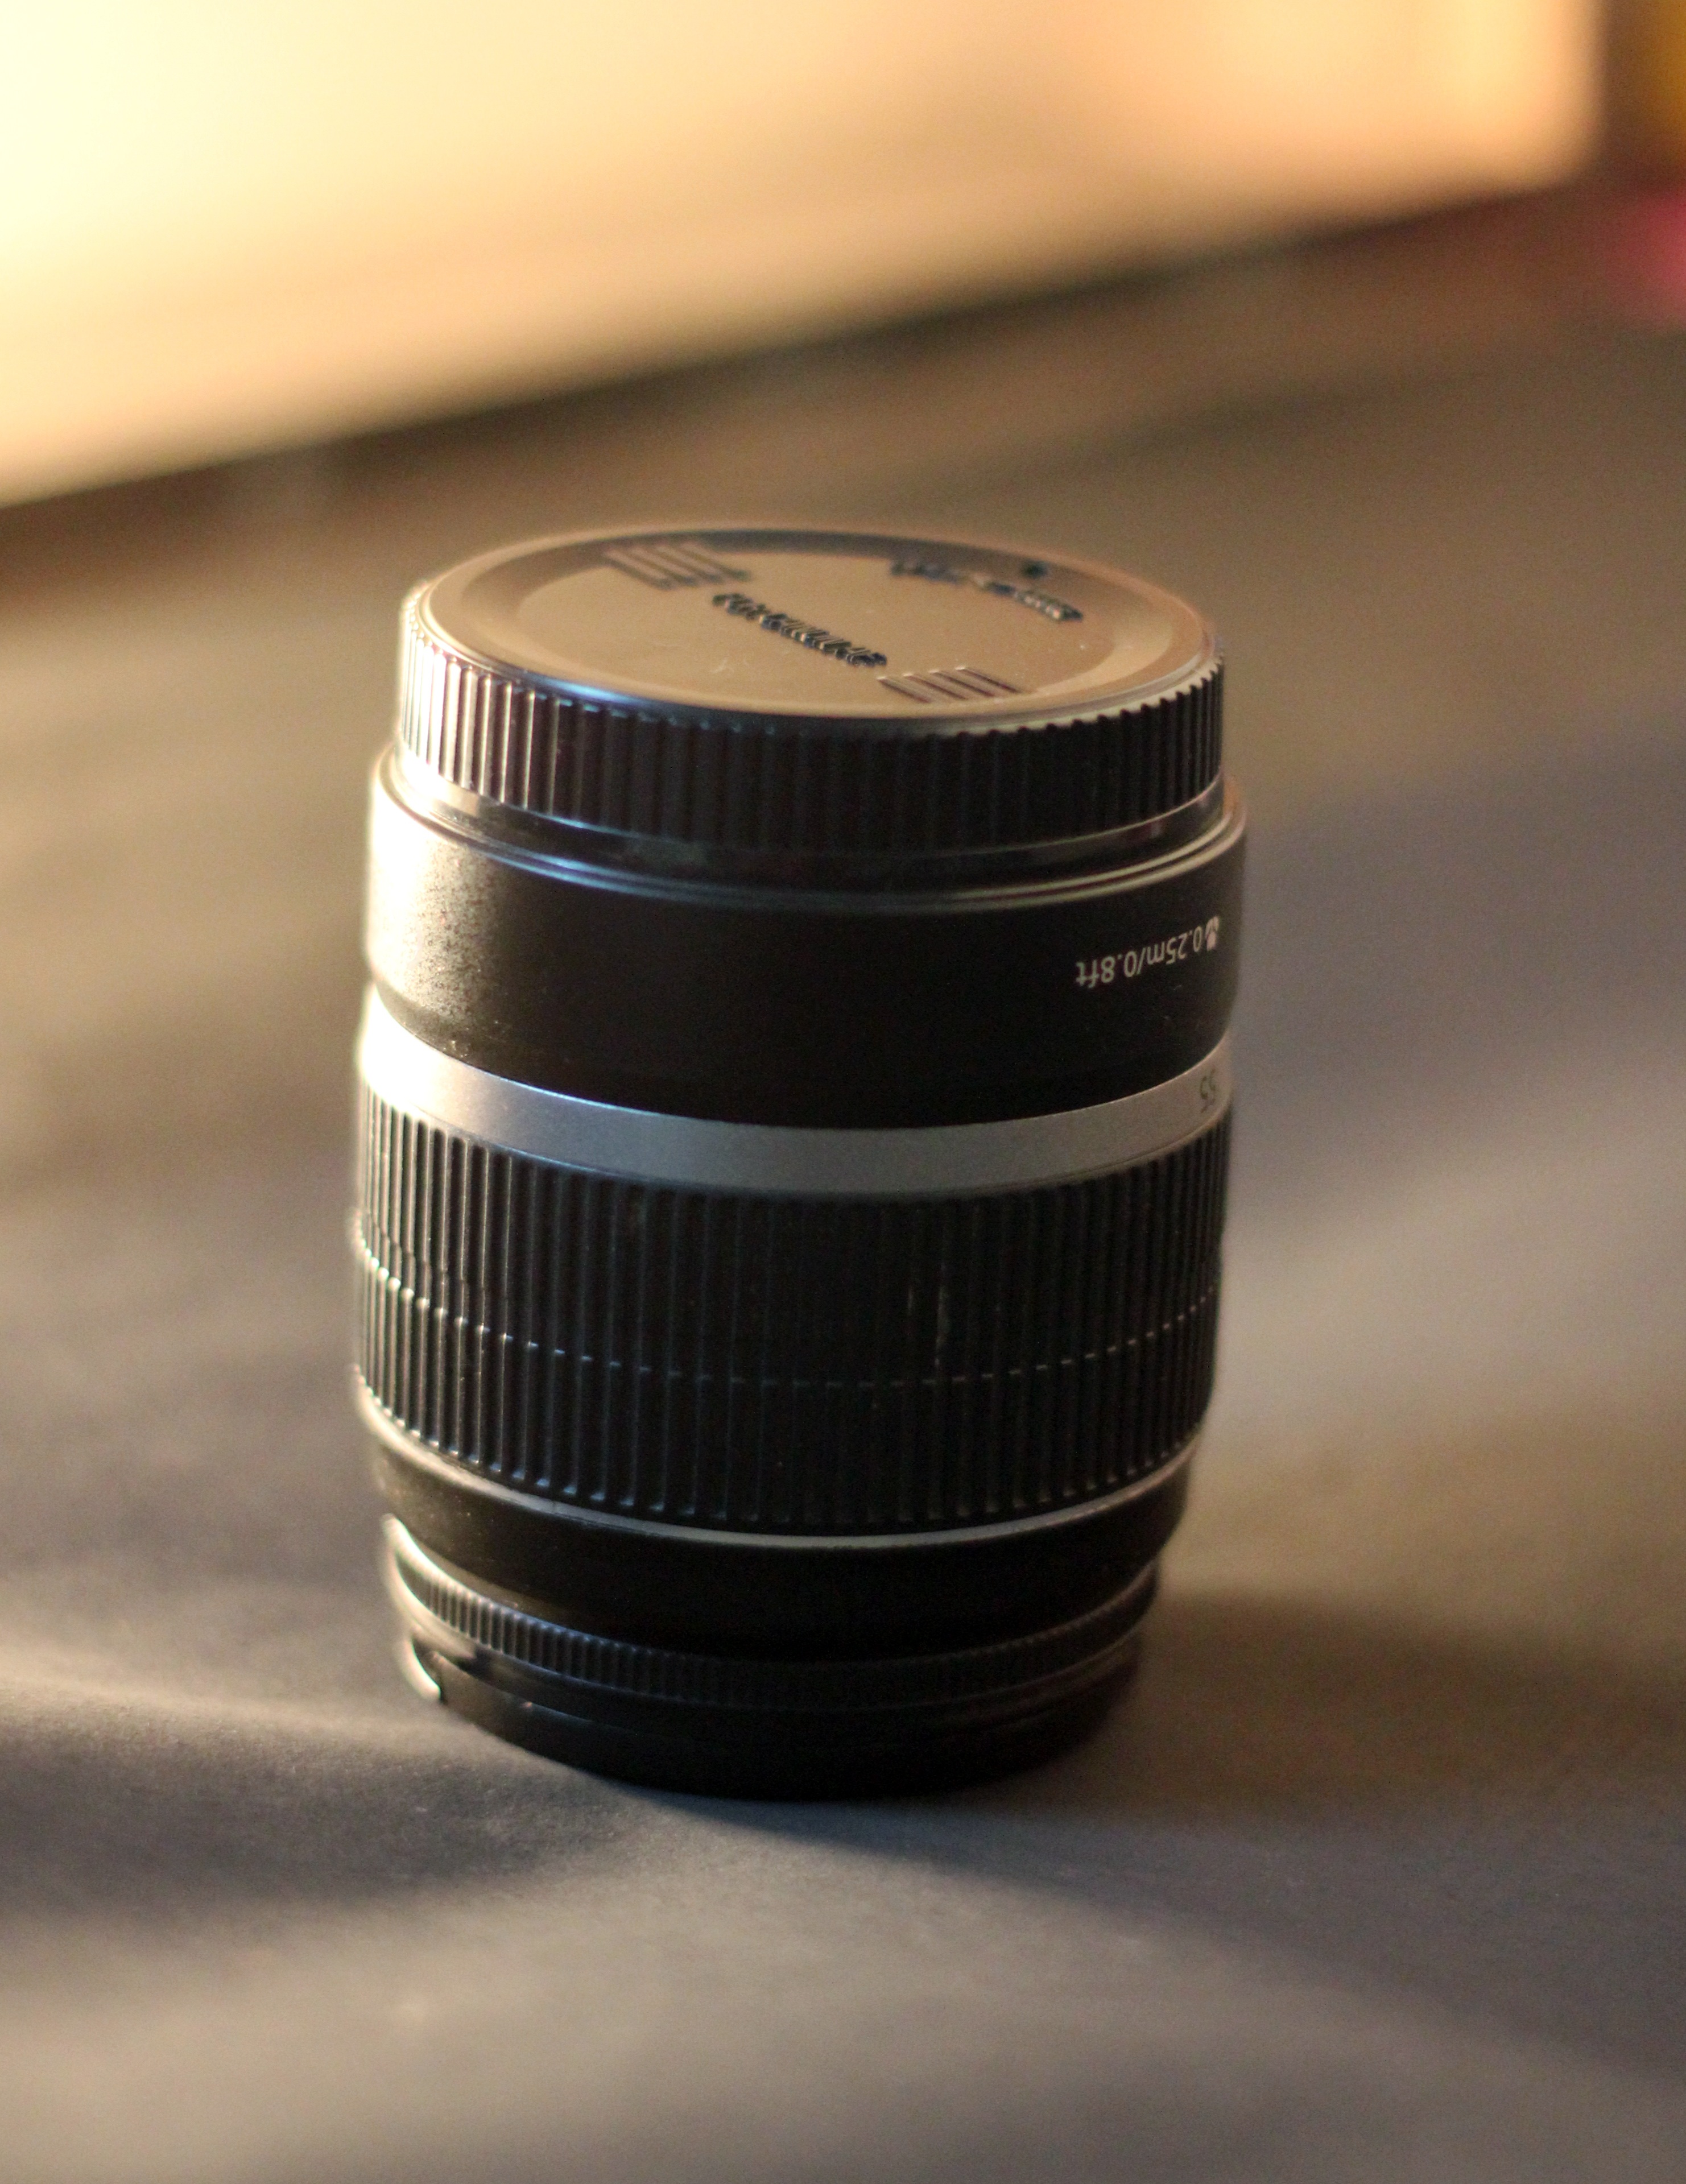
camera, photography, photo, lens, equipment, professional, product, zoom, camera lens, man made object, cameras optics, teleconverter